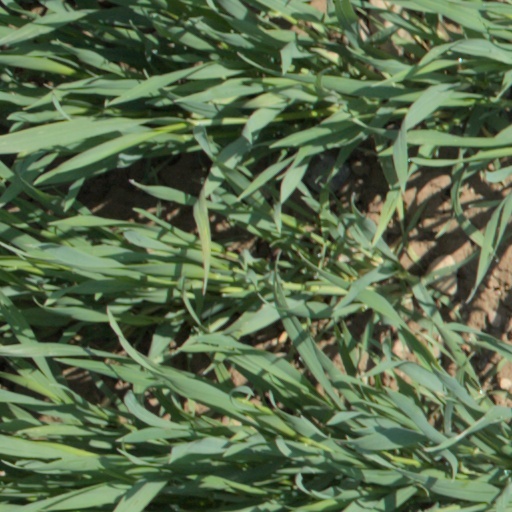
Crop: wheat